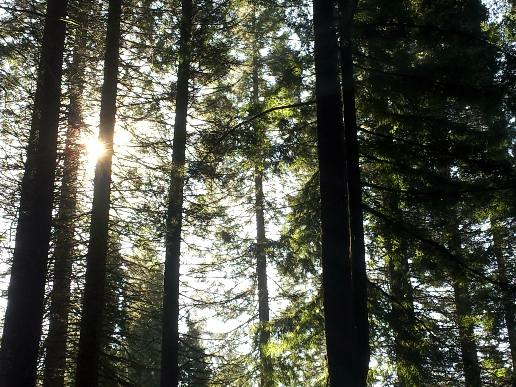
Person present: No